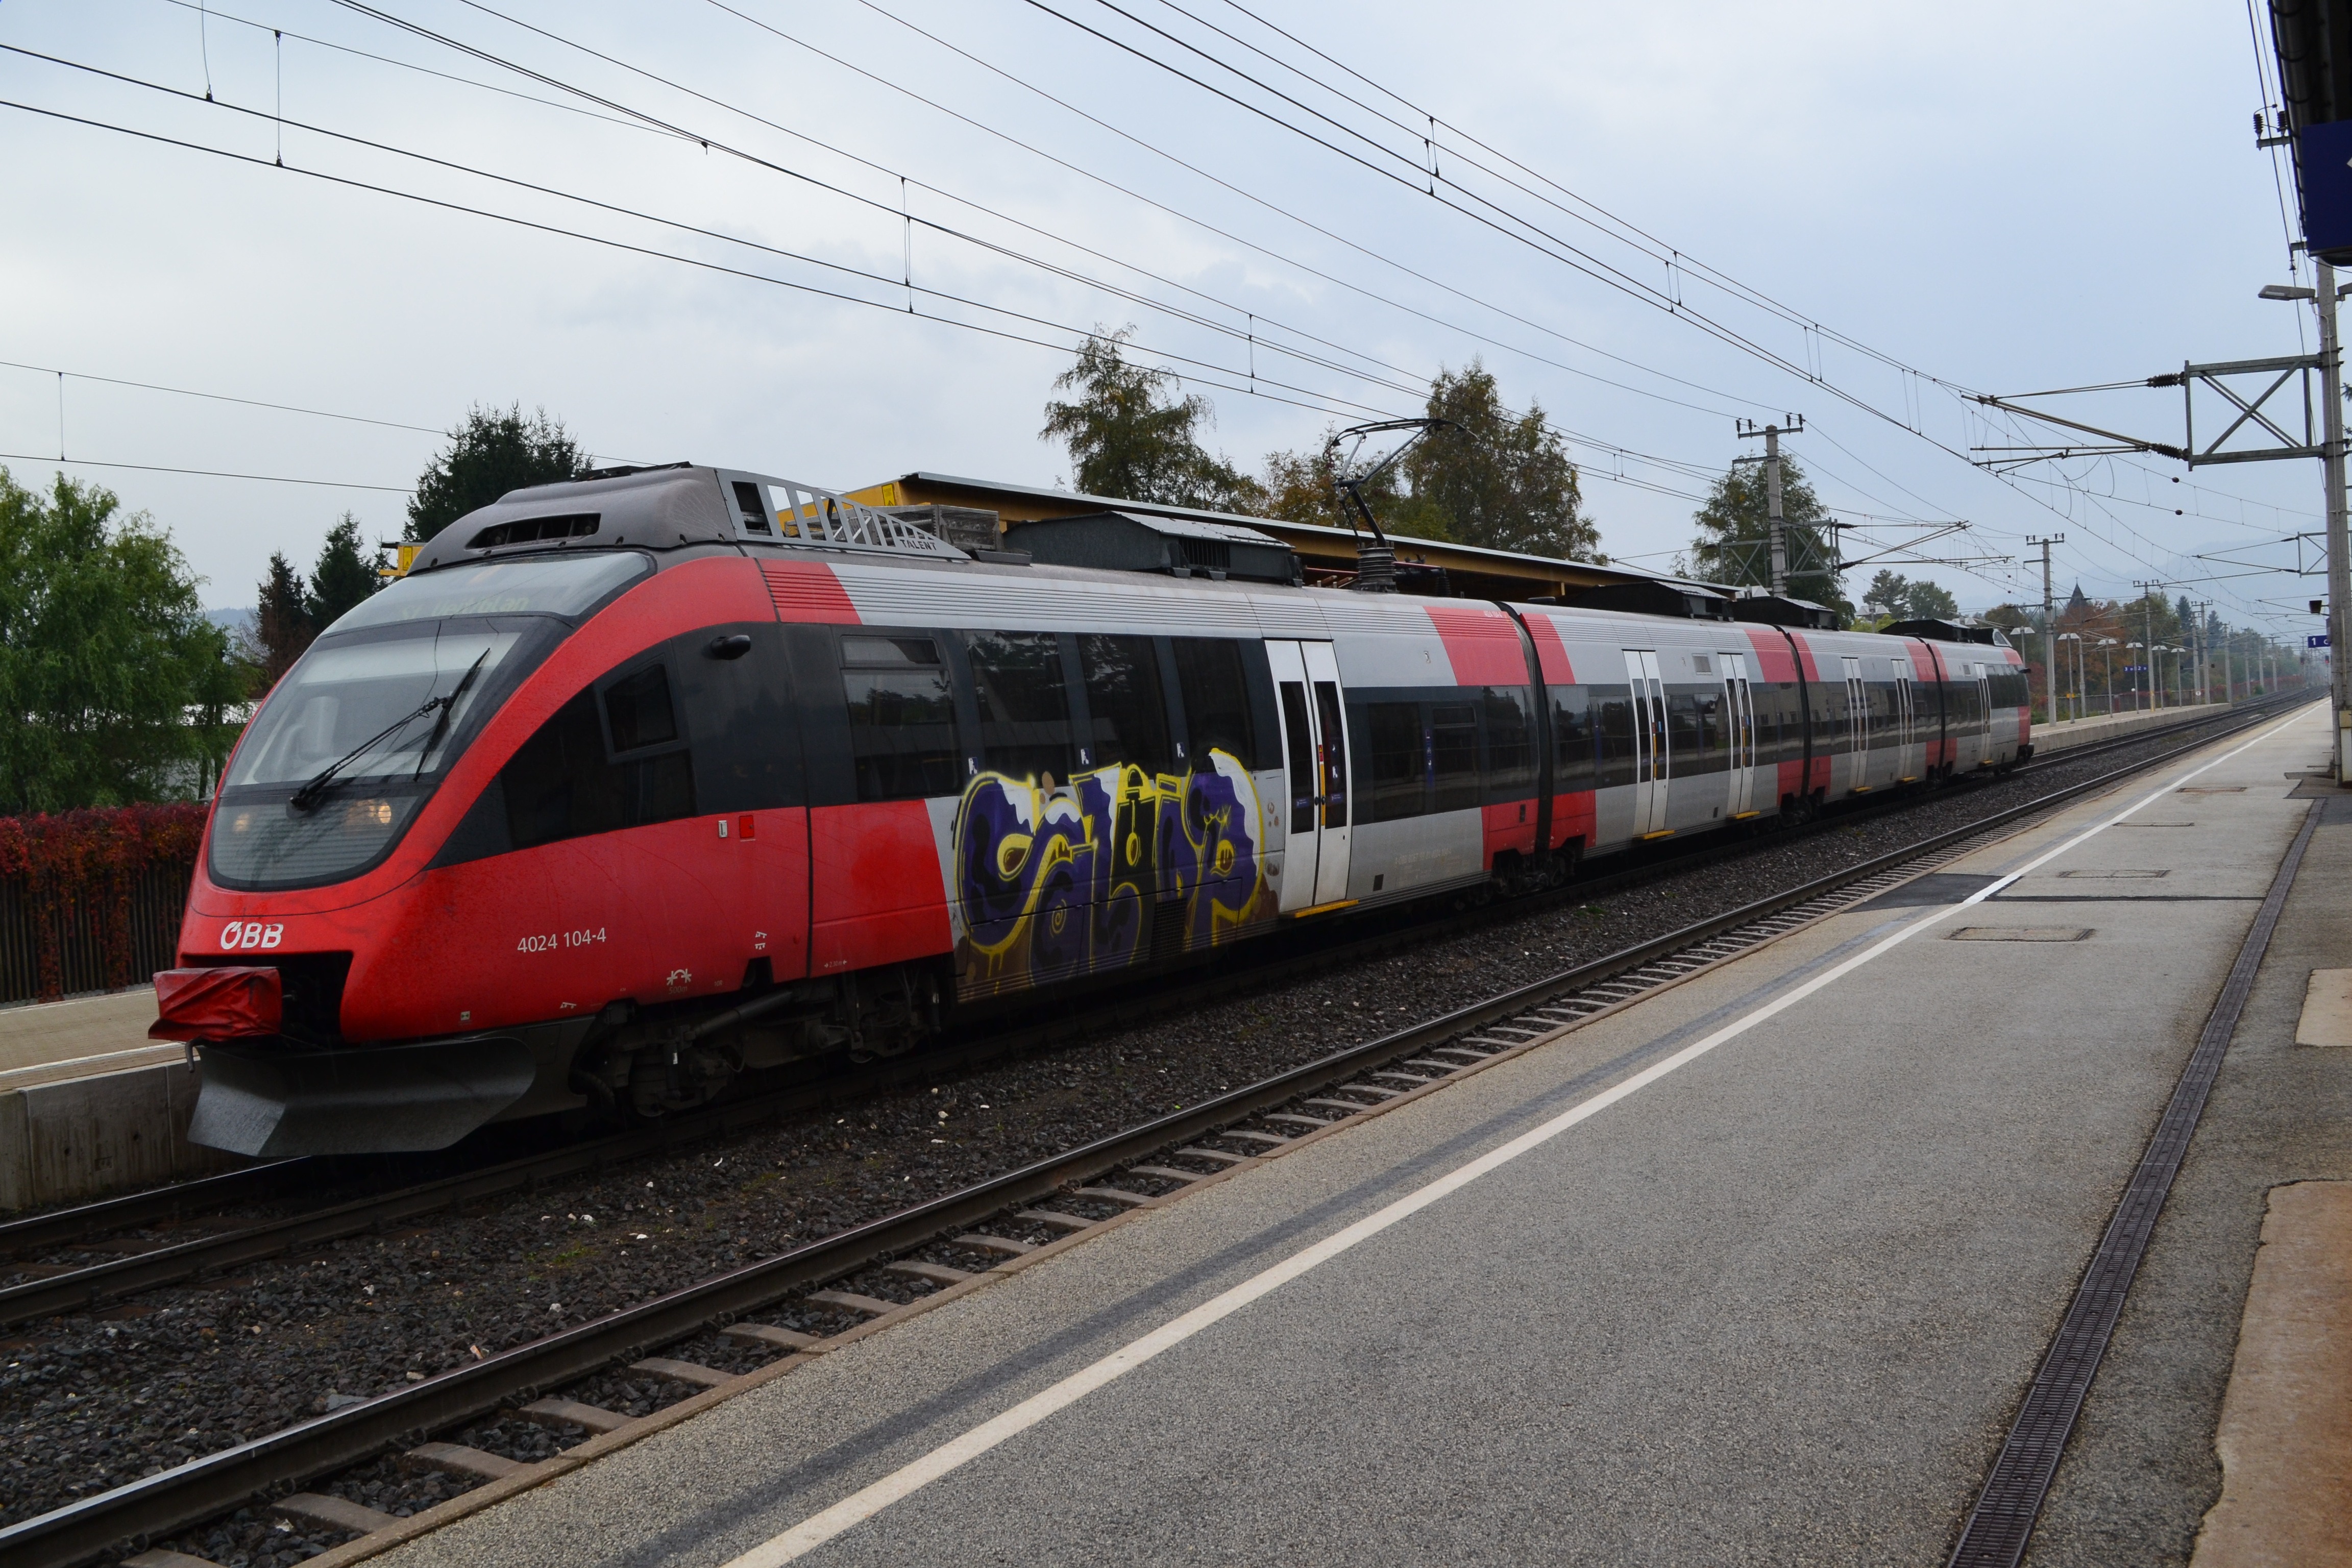
track, railway, traffic, train, transport, vehicle, electricity, lane, public transport, locomotive, loco, passenger, carinthia, rail transport, tgv, land vehicle, metropolitan area, high speed rail, krumpendorf